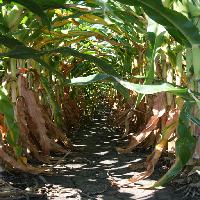
Weather: sun or clear